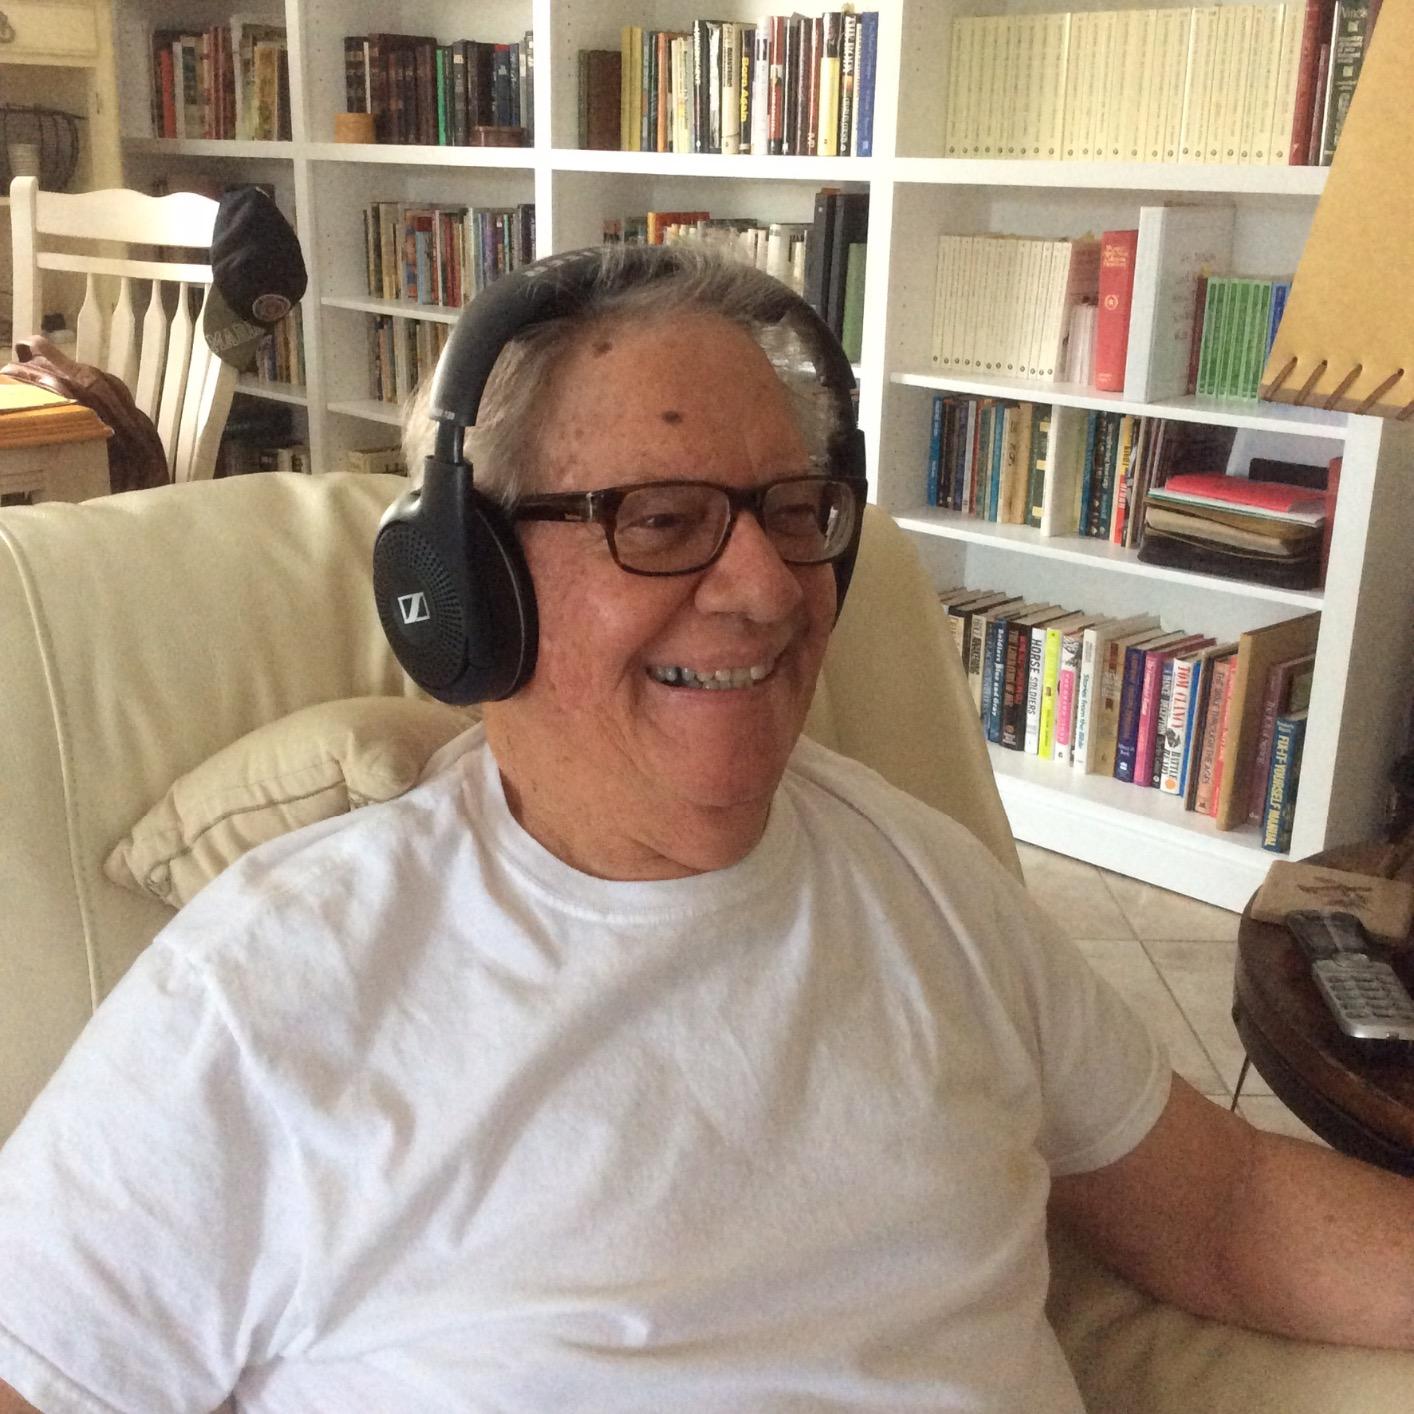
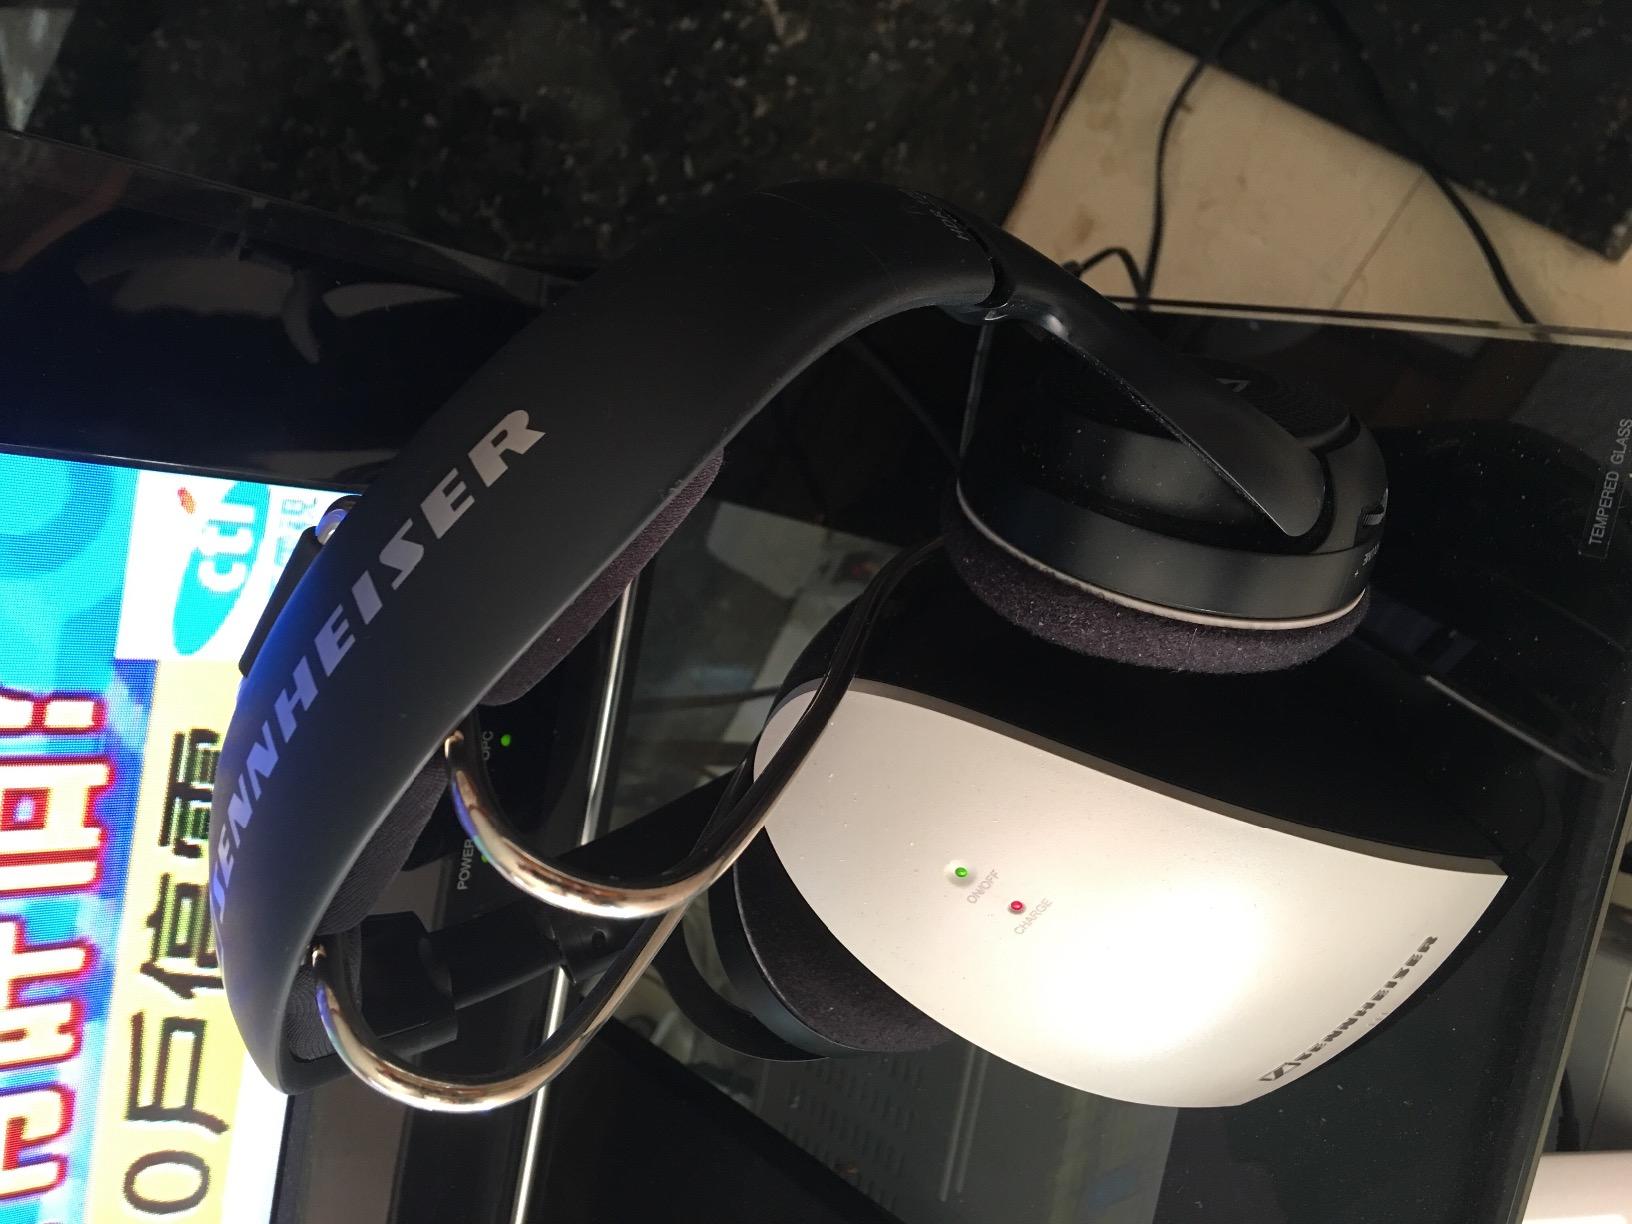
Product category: headphones
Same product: yes